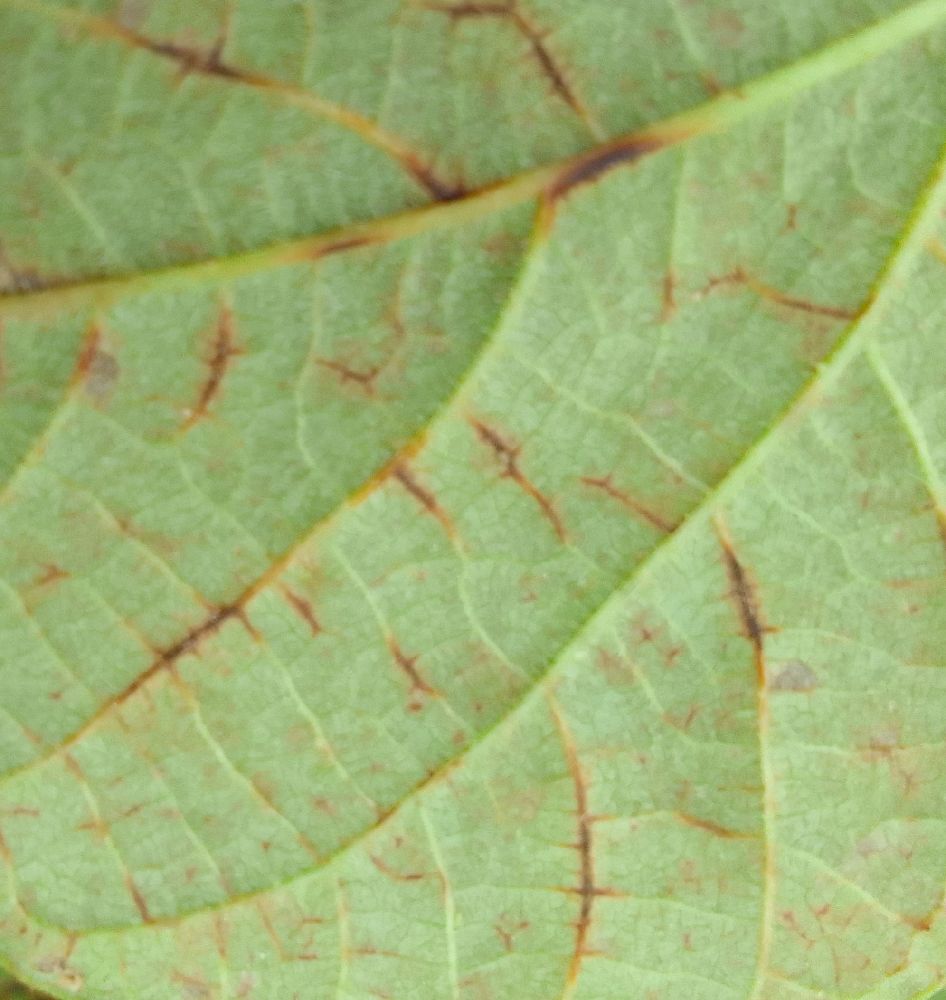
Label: anthracnose